Freshwater butterflyfish

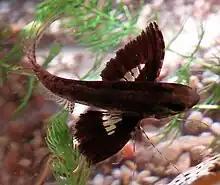
Seen from above

Freshwater butterfly fish are small, no more than in length, with very large pectoral fins. It has a large and well-vascularized swim bladder, enabling it to breathe air at the surface of the water. It is carnivorous, feeding primarily on aquatic insects and smaller fishes.